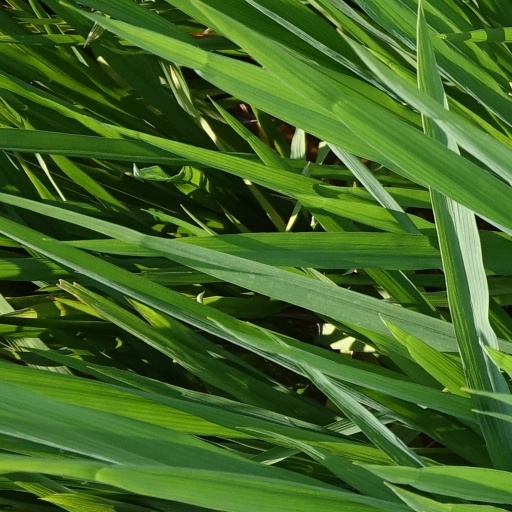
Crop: rice